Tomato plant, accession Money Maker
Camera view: bottom (45 deg); turntable rotation: 330 degrees
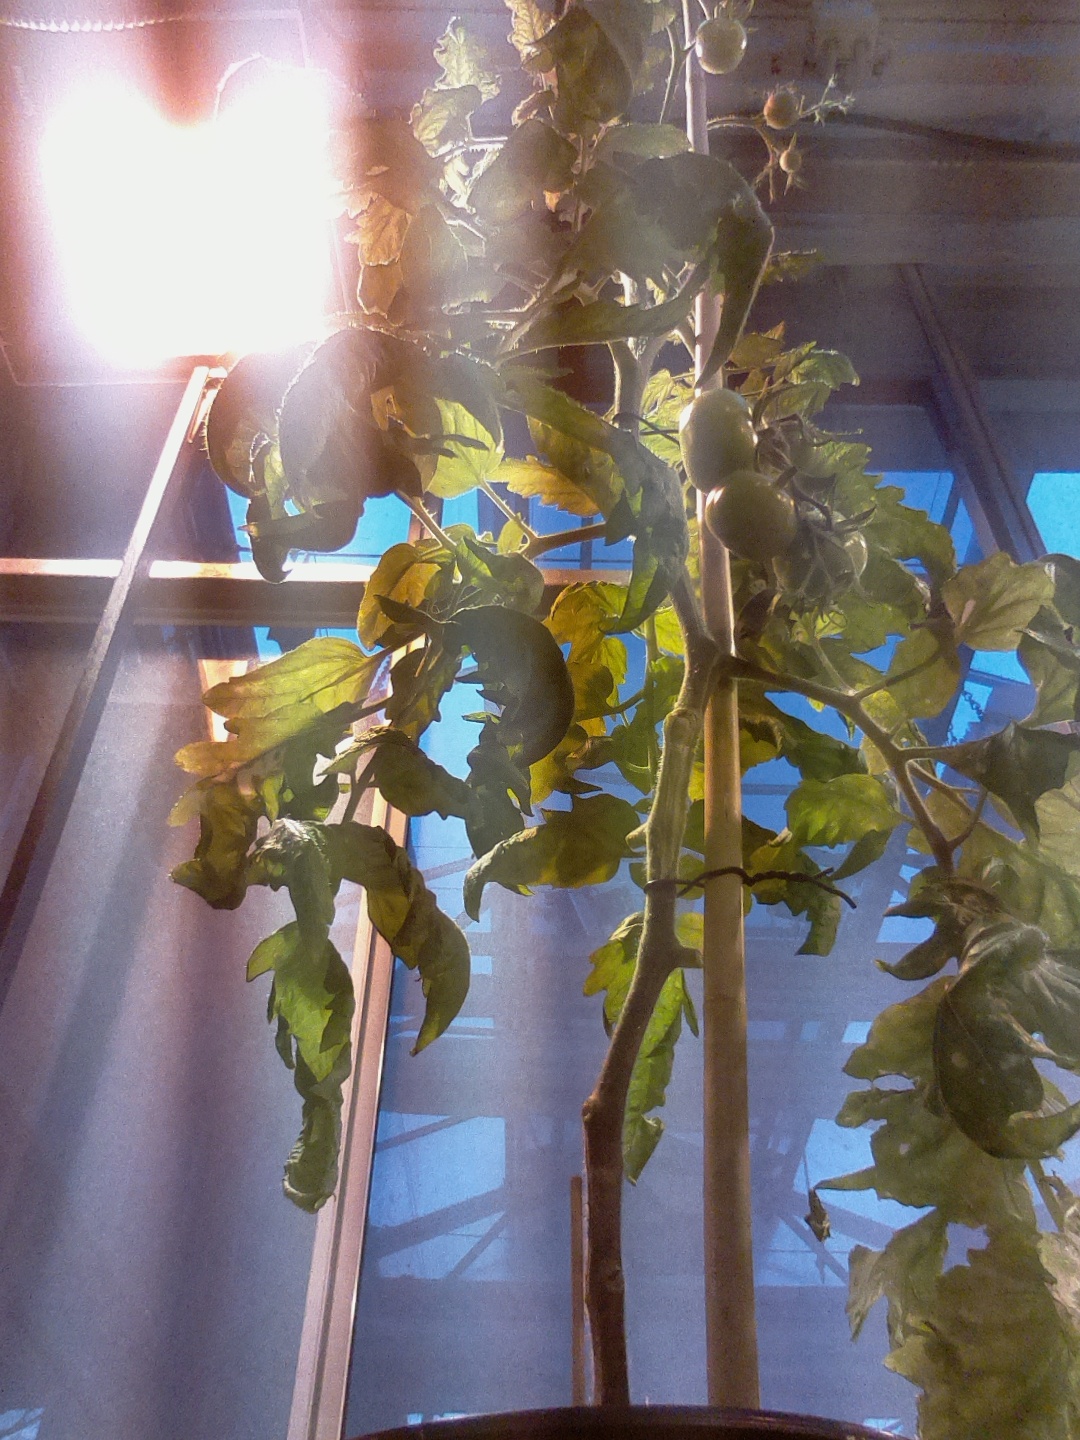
BBCH growth stage 78: 80% -90% of final fruit size